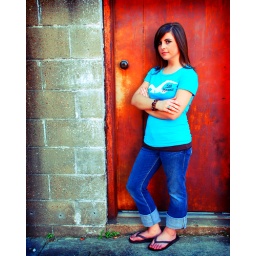
Girl in front of red door